James Suckling

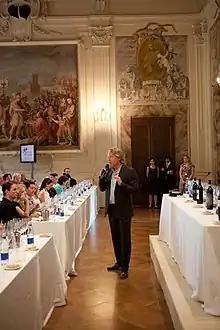
Suckling speaking at a wine seminar during the June 2011 "Divino Tuscany" event in Florence.

During his time with "Wine Spectator", Suckling tasted an average of 4000 wines annually, half of which were Italian wines. He tasted some of them on site at the relevant wineries and others he tasted blind in his Italy office. Responding to "Corriere della Sera" on how he "understood, judged, and recognised a fine wine", Suckling replied, "Usually you start from the nose, from the scents of the wine. But for me, this aspect is less important. I put more emphasis on what I taste in the mouth; I find the concentration of fruit, of the tannins, the alcohol and the acid. The most revealing element is the persistence of the taste in the mouth, the aftertaste. And another thing to bear in mind is that a wine is like a person, there isn't one which is the same as the next. It should be an emotion, not something scientific. Fine wine is harmony, the balance of all the characteristics which I look for."